Biri Larosa Protected Landscape and Seascape

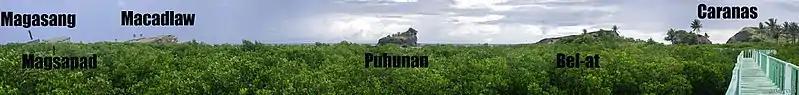

Coral reefs comprise of the Biri Larosa protected area which supports 23 different reef fish species such as the "siganid". It also contains of mangrove forests with 15 different mangrove species with "Rhizophoraceae" being dominant. They provide habitat to different local and migratory bird species such as the bridled tern, black-naped tern, greater crested tern and frigatebird, as well as several species of shellfish. Seagrasses cover about consisting of five species, including "Cymodocea rotundata", "Thalassia hemprichii", and "Enhalus acoroides".